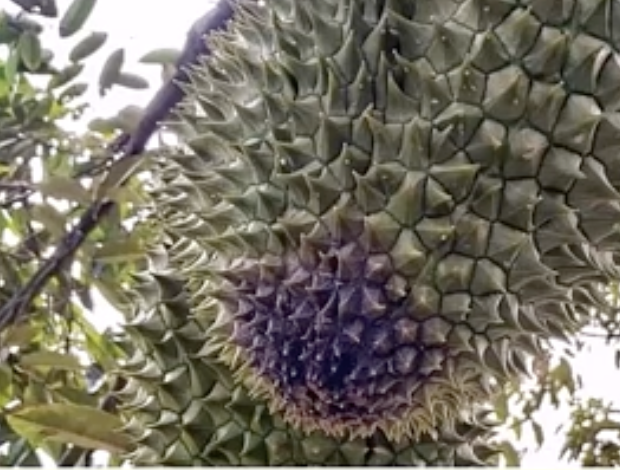
Label: fruit_rot